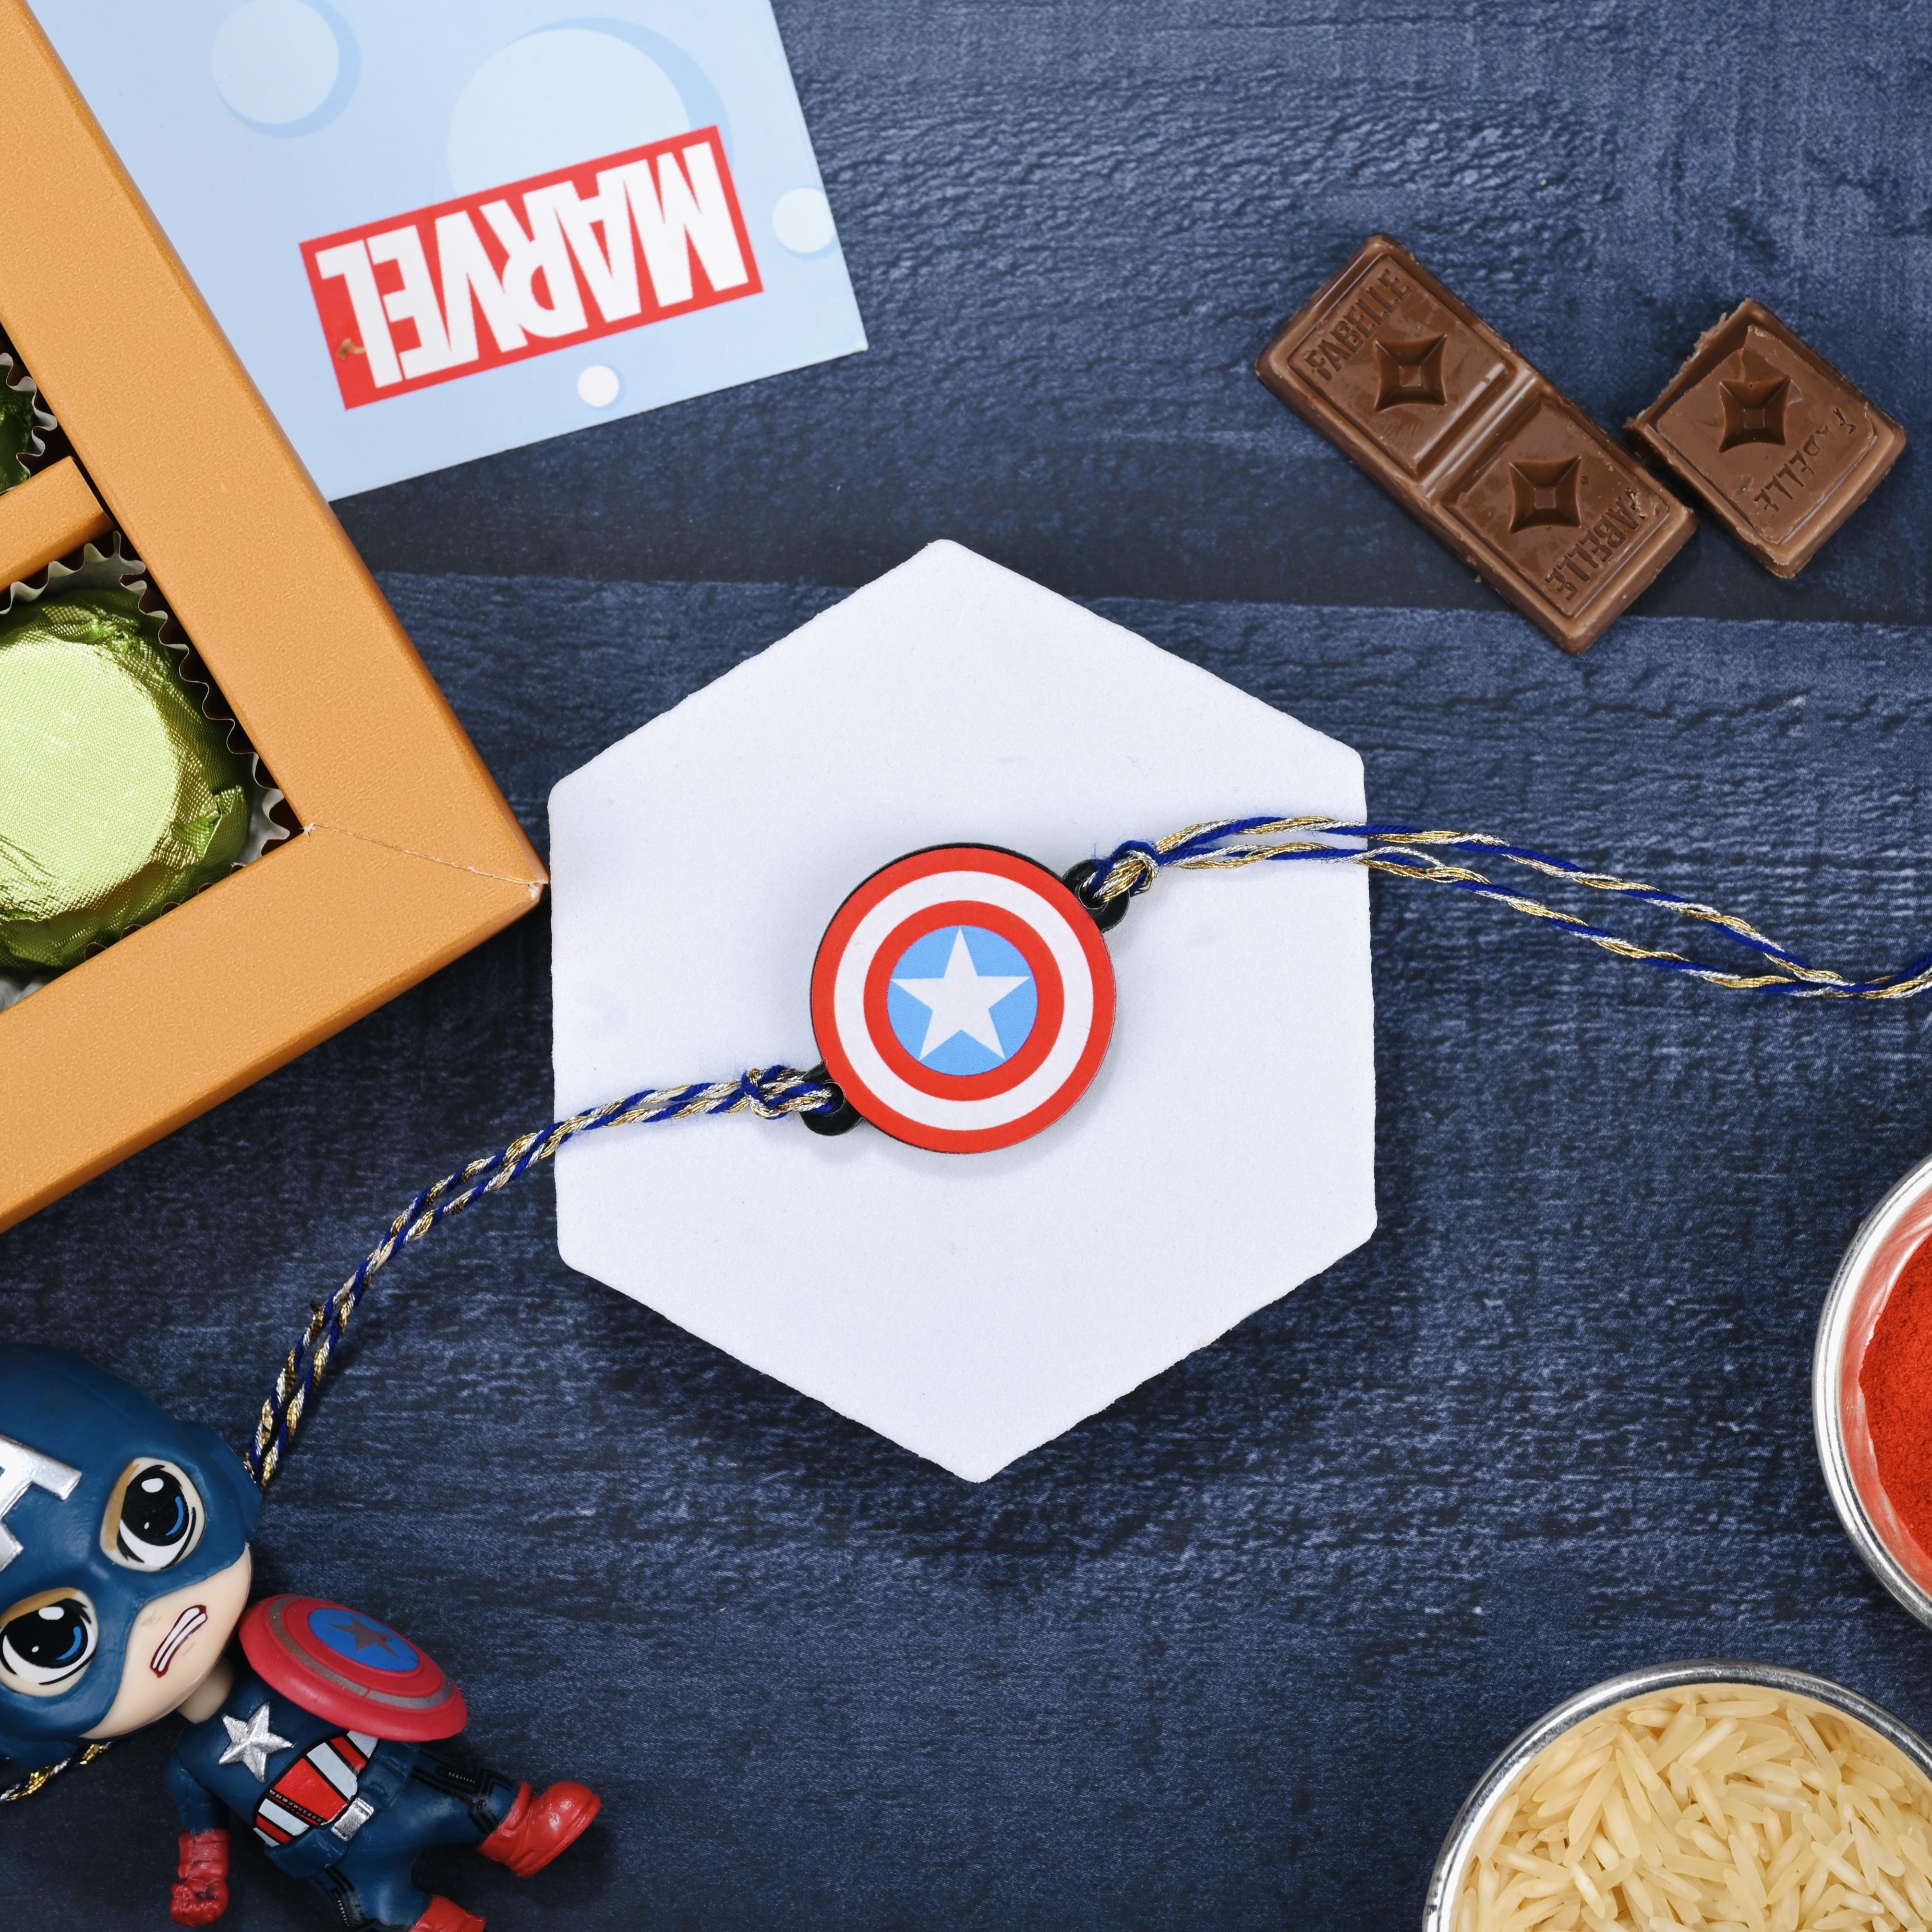
 The Stone Aisle Marvel Avengers Rakhi Set for Kids - Pack of 3 (Avengers Logo, Captain America Shield, Avengers Blue) - Fun and Durable Rakhi Bands
Type: Rakhis
Brand: The Stone Aisle
Price: Rs. 349
 Make this Raksha Bandhan extra special for your young superhero fan with our Marvel Avengers Rakhi Set. This pack of 3 rakhis features iconic symbols from the Marvel Universe - the Avengers logo, Captain America's shield, and the blue Avengers logo. Each rakhi is crafted with high-quality materials to ensure durability and a comfortable fit for kids.The vibrant colors and eye-catching designs of these rakhis are sure to bring a smile to your child's face. Designed for a comfortable fit, these soft, adjustable bands can be worn throughout the day without any discomfort. Whether your child is a fan of the Avengers, Captain America, or just loves superheroes, these rakhis are the perfect way to add some fun and excitement to your Raksha Bandhan celebrations.
Features: Marvel Avengers Theme: Set of 3 rakhis featuring popular Avengers symbols - the Avengers logo, Captain America's shield, and the blue Avengers logo, perfect for young superhero fans.,Durable Quality: Made with high-quality materials to ensure durability and a comfortable fit for kids, these rakhis are designed to last.,Vibrant Colors: Bright and eye-catching colors that children will love, adding a touch of fun and excitement to the Raksha Bandhan celebrations.,Comfortable Fit: Soft, adjustable bands ensure a comfortable fit for kids of all ages, making them easy to wear throughout the day.,Perfect Gift: An ideal gift for young brothers, bringing the excitement of the Marvel Universe to the festive occasion of Raksha Bandhan.